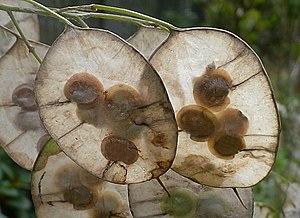
Lunaria annua (Monnaie-du-pape), semences en juillet. Photo prise dans un jardin en Belgique.